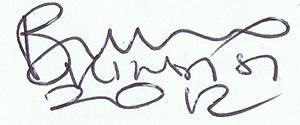
Bruno Brindisi est un dessinateur de bande dessinée italien, né le 3 juin 1964 à Salerne.